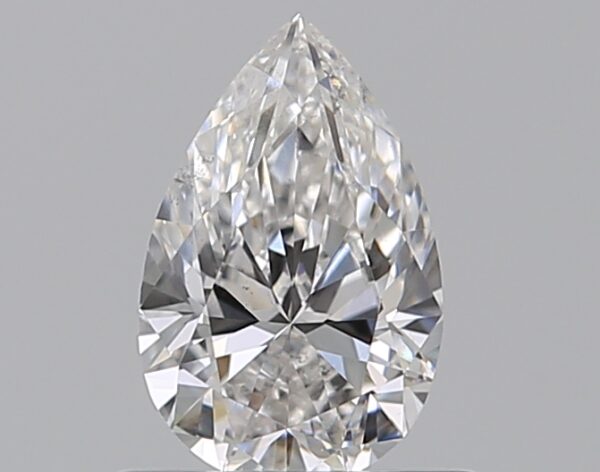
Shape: pear
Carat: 0.5
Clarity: SI1
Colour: E
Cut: VG
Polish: EX
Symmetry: EX
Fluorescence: N
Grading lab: GIA
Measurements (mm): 6.89 x 4.42 x 2.72